Stefan Marinov

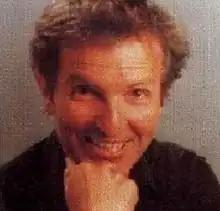

Stefan Marinov (1 February 1931 – 15 July 1997) was a Bulgarian physicist, researcher, writer, and lecturer who promoted anti-relativistic theoretical viewpoints and later in his life defended the ideas of perpetual motion and free energy. In 1997, he self-published experimental results that confirmed classical electromagnetism and disproved that a machine he had constructed could be a source of perpetual motion.